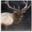
Label: deer